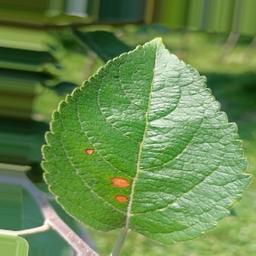
Label: Alternaria